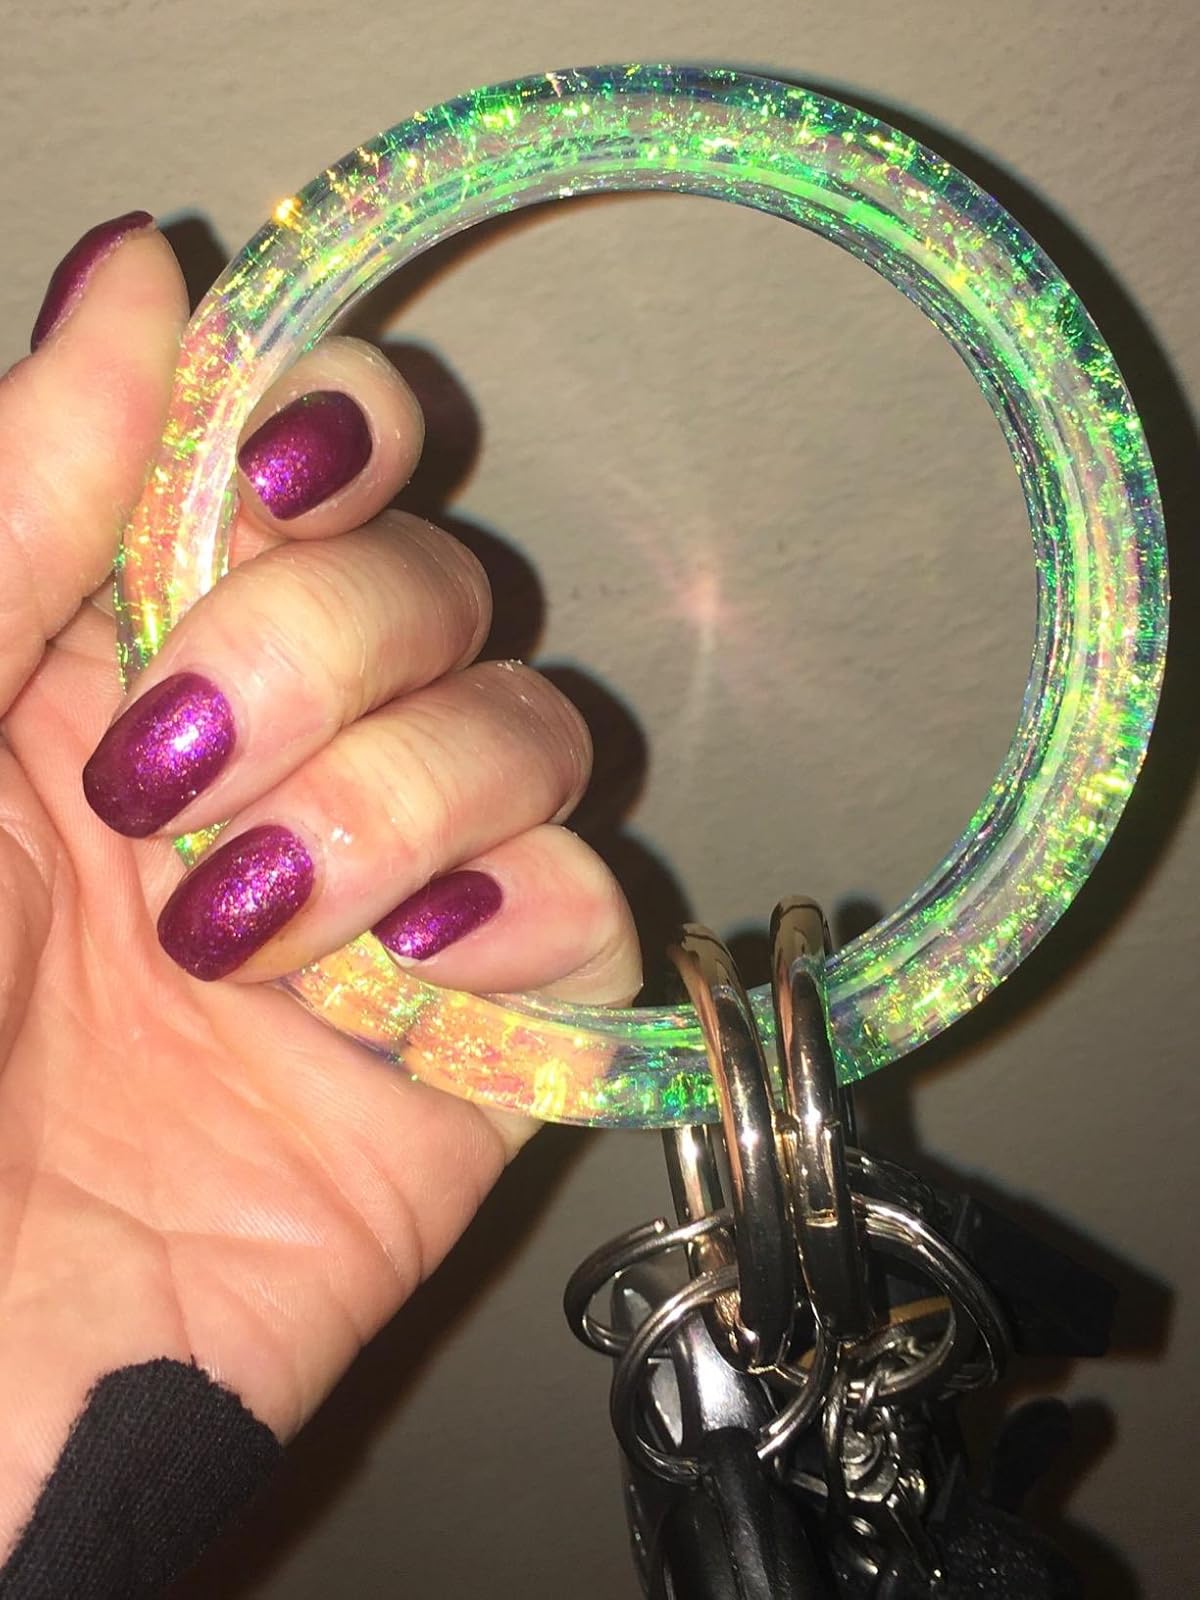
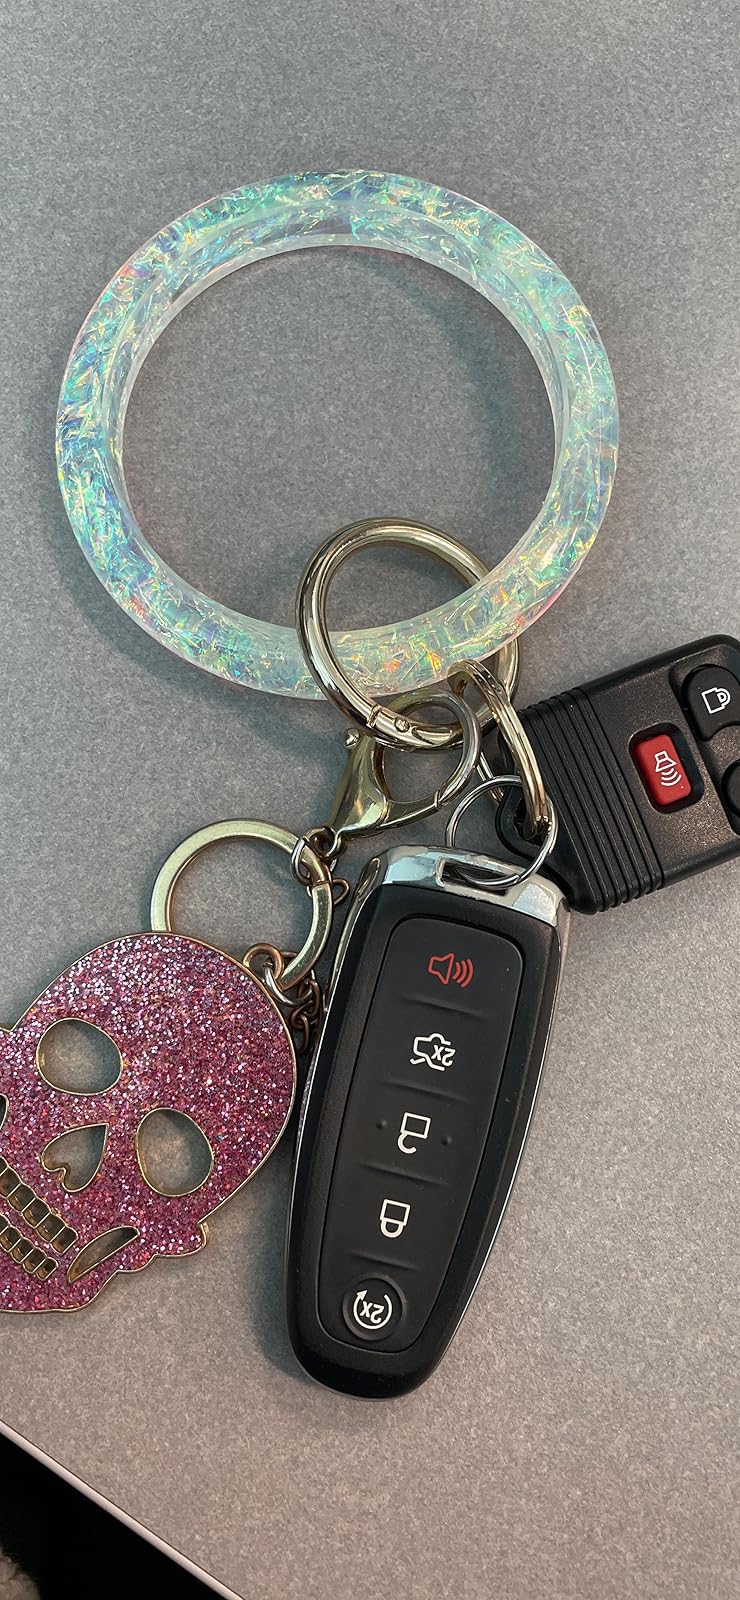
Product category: accessories_keychain
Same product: yes